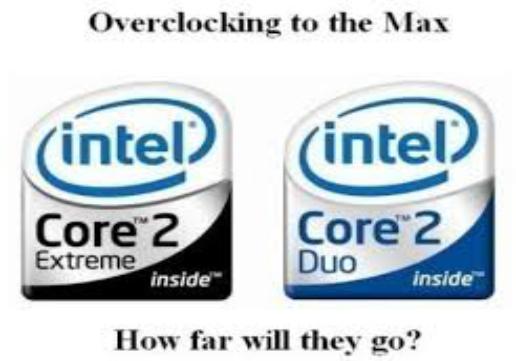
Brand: core 2 duo
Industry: Electronic